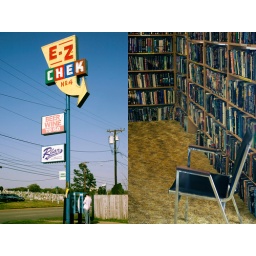
my favorite sign in town and used book store.